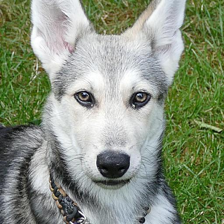
Label: animals